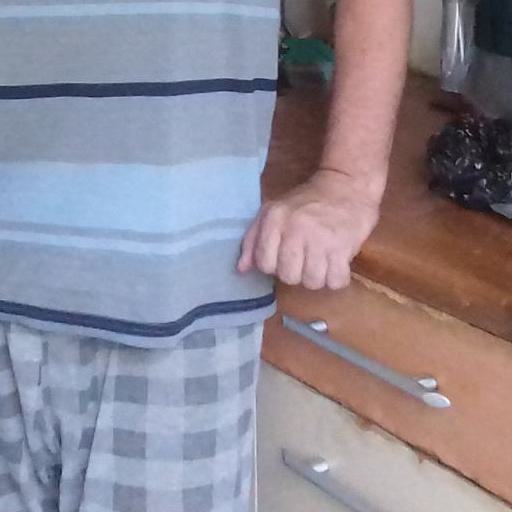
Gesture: no_gesture